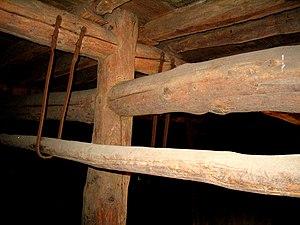
Tannerie Kalpers (Malmedy)
Depuis plusieurs siècles, grâce à sa situation géographique, Malmedy fut un important centre de tannage : au cœur de forêts de la Haute-Ardenne, la commune disposait d'une source non négligeable d’écorce de chêne ; deux rivières lui fournissaient l'eau et l’énergie hydraulique nécessaires aux moulins à tans ; enfin l'élevage – notamment les bêtes à cornes – donnait accès à la principale matière première, la peau animale.